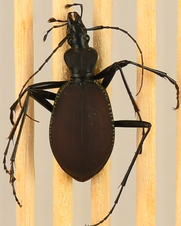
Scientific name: Scaphinotus angusticollis
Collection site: Abby Road NEON (ABBY), plot ABBY_006